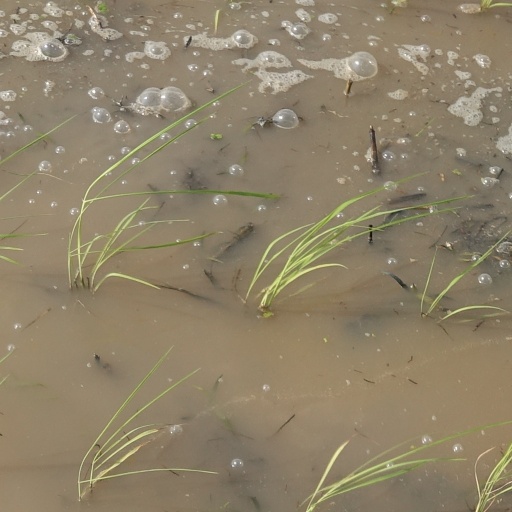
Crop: rice